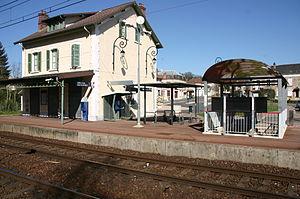
La gare de Boutigny est une gare ferroviaire française de la ligne de Villeneuve-Saint-Georges à Montargis, située sur le territoire de la commune de Boutigny-sur-Essonne, dans le département de l'Essonne en région Île-de-France.